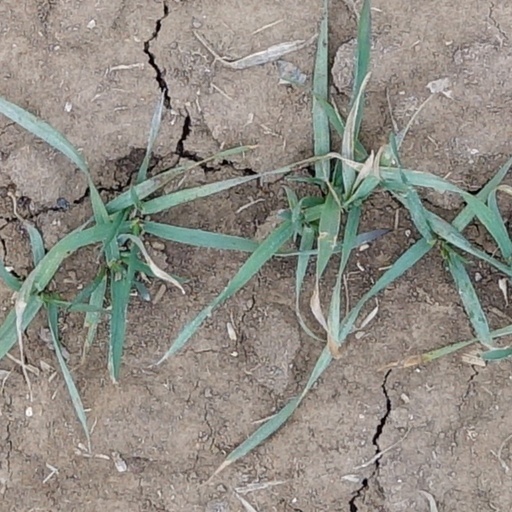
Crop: wheat